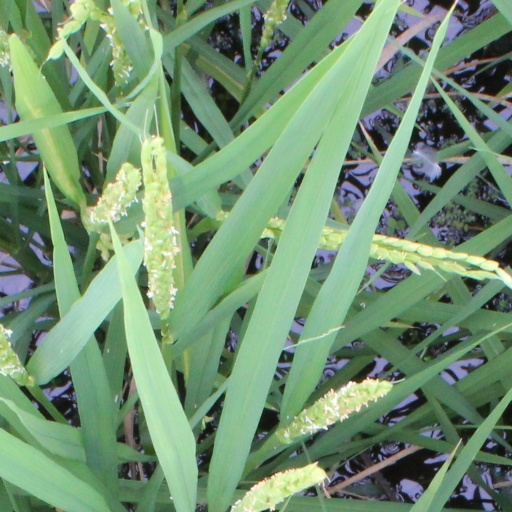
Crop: rice